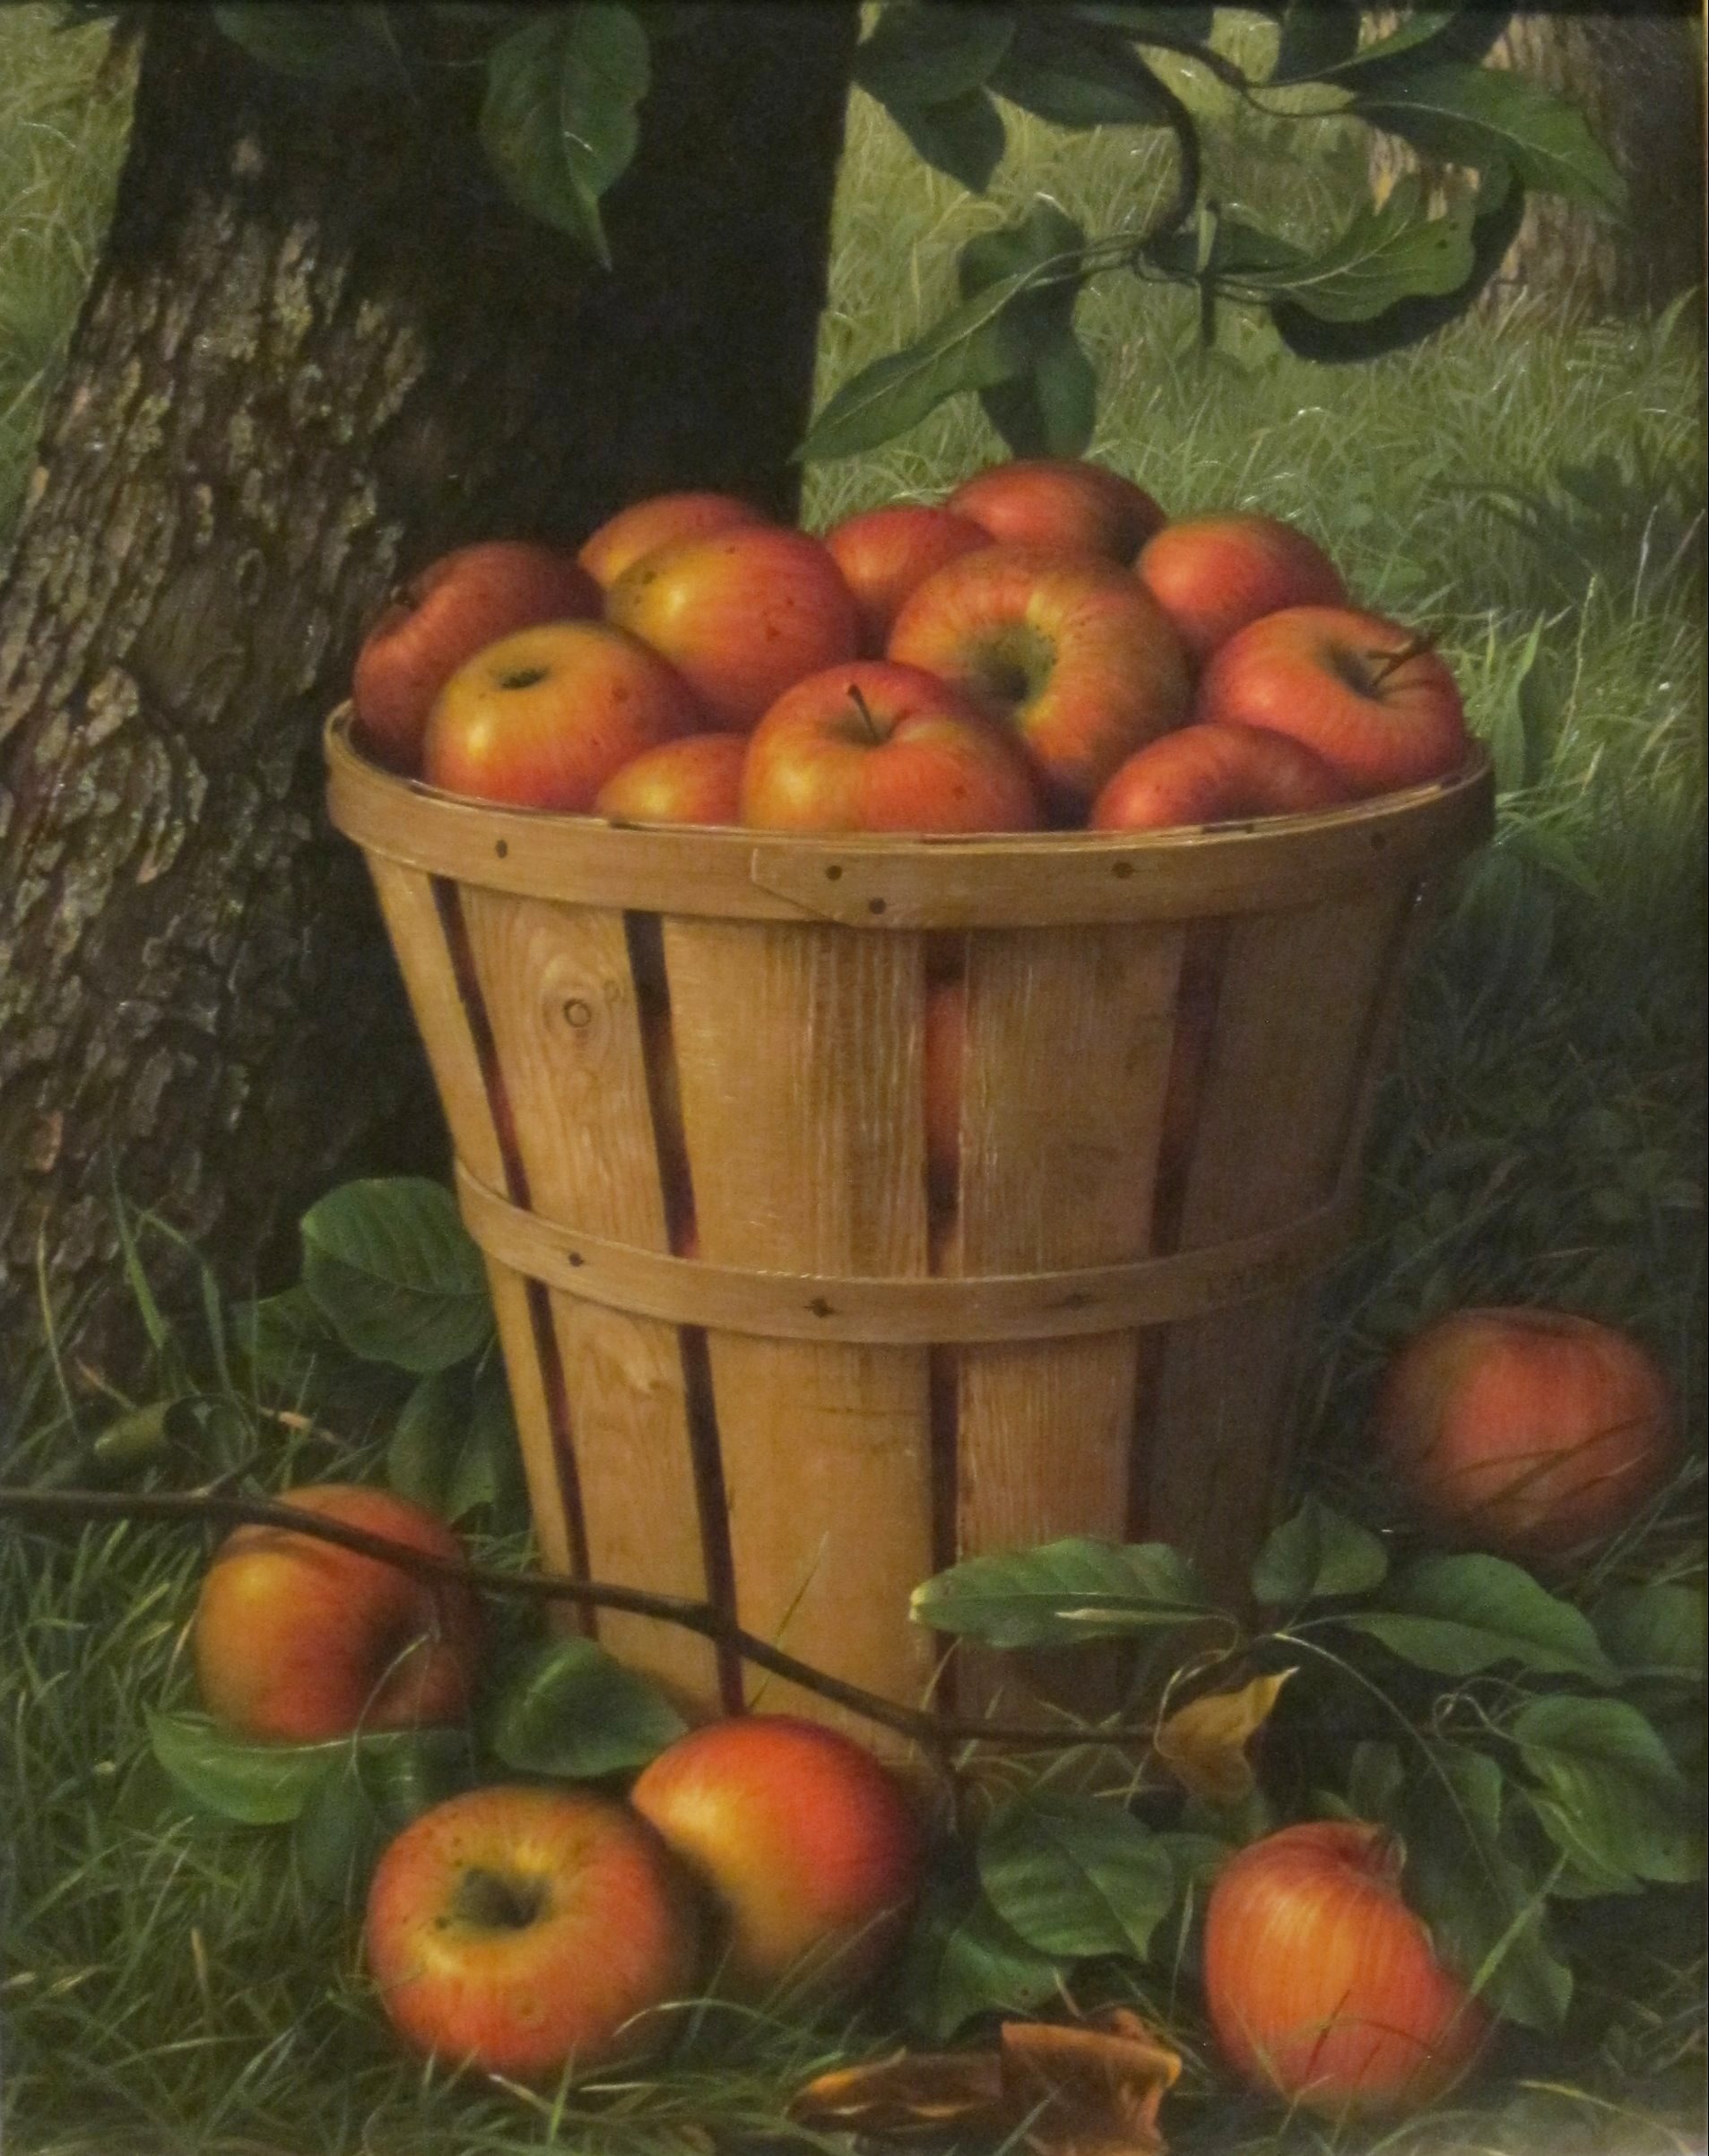
apple, nature, plant, fruit, food, produce, artistic, basket, still life, painting, outside, art, peach, tangerine, apples, artistry, flowering plant, rose family, still life photography, oil on canvas, land plant, levi wells